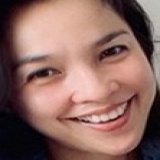
ca sĩ Hiền Thục